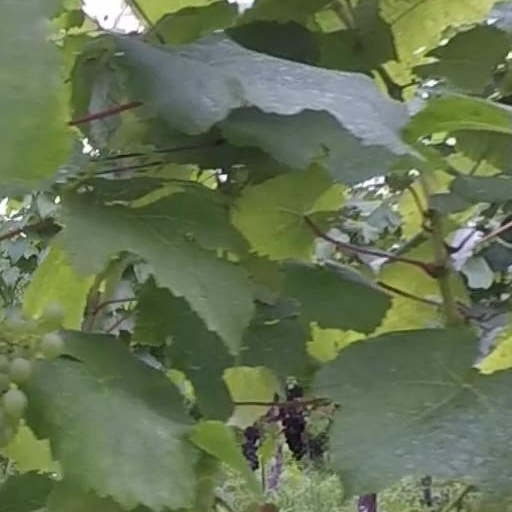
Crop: grape